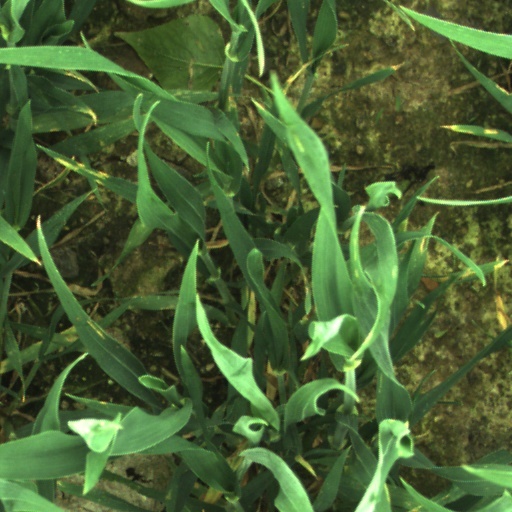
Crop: wheat